Elizabeth Guess

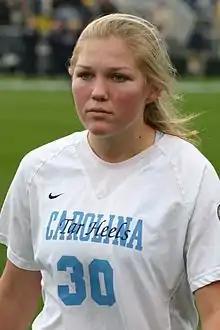
Guess in 2006

Laurie Elizabeth Guess (born January 11, 1985) is an American soccer forward and midfielder. She last played for the Portland Thorns FC in the National Women's Soccer League.